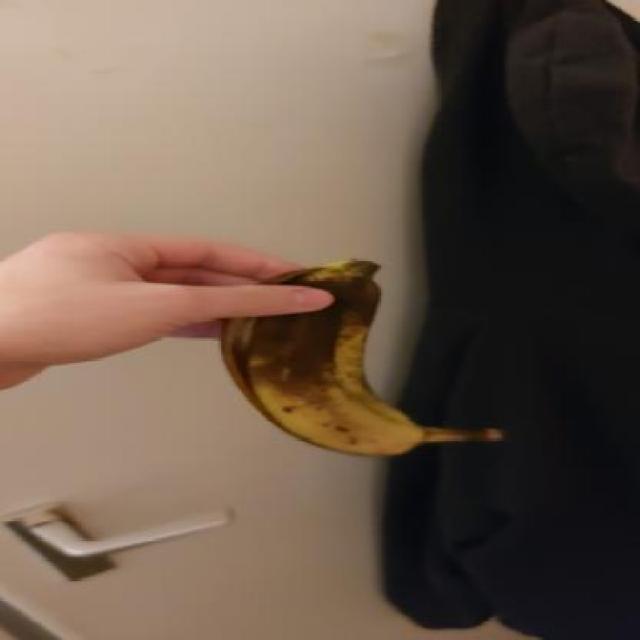
Label: bananas